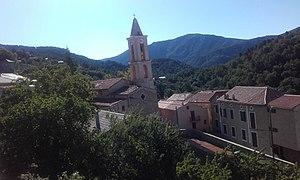
Corse-du-Sud, L'église paroissiale Saint-Martin
Évisa est une commune française située dans la circonscription départementale de la Corse-du-Sud et le territoire de la collectivité de Corse. Elle appartient à l'ancienne piève de Sevidentro dont elle était le chef-lieu, dans les Deux-Sevi.